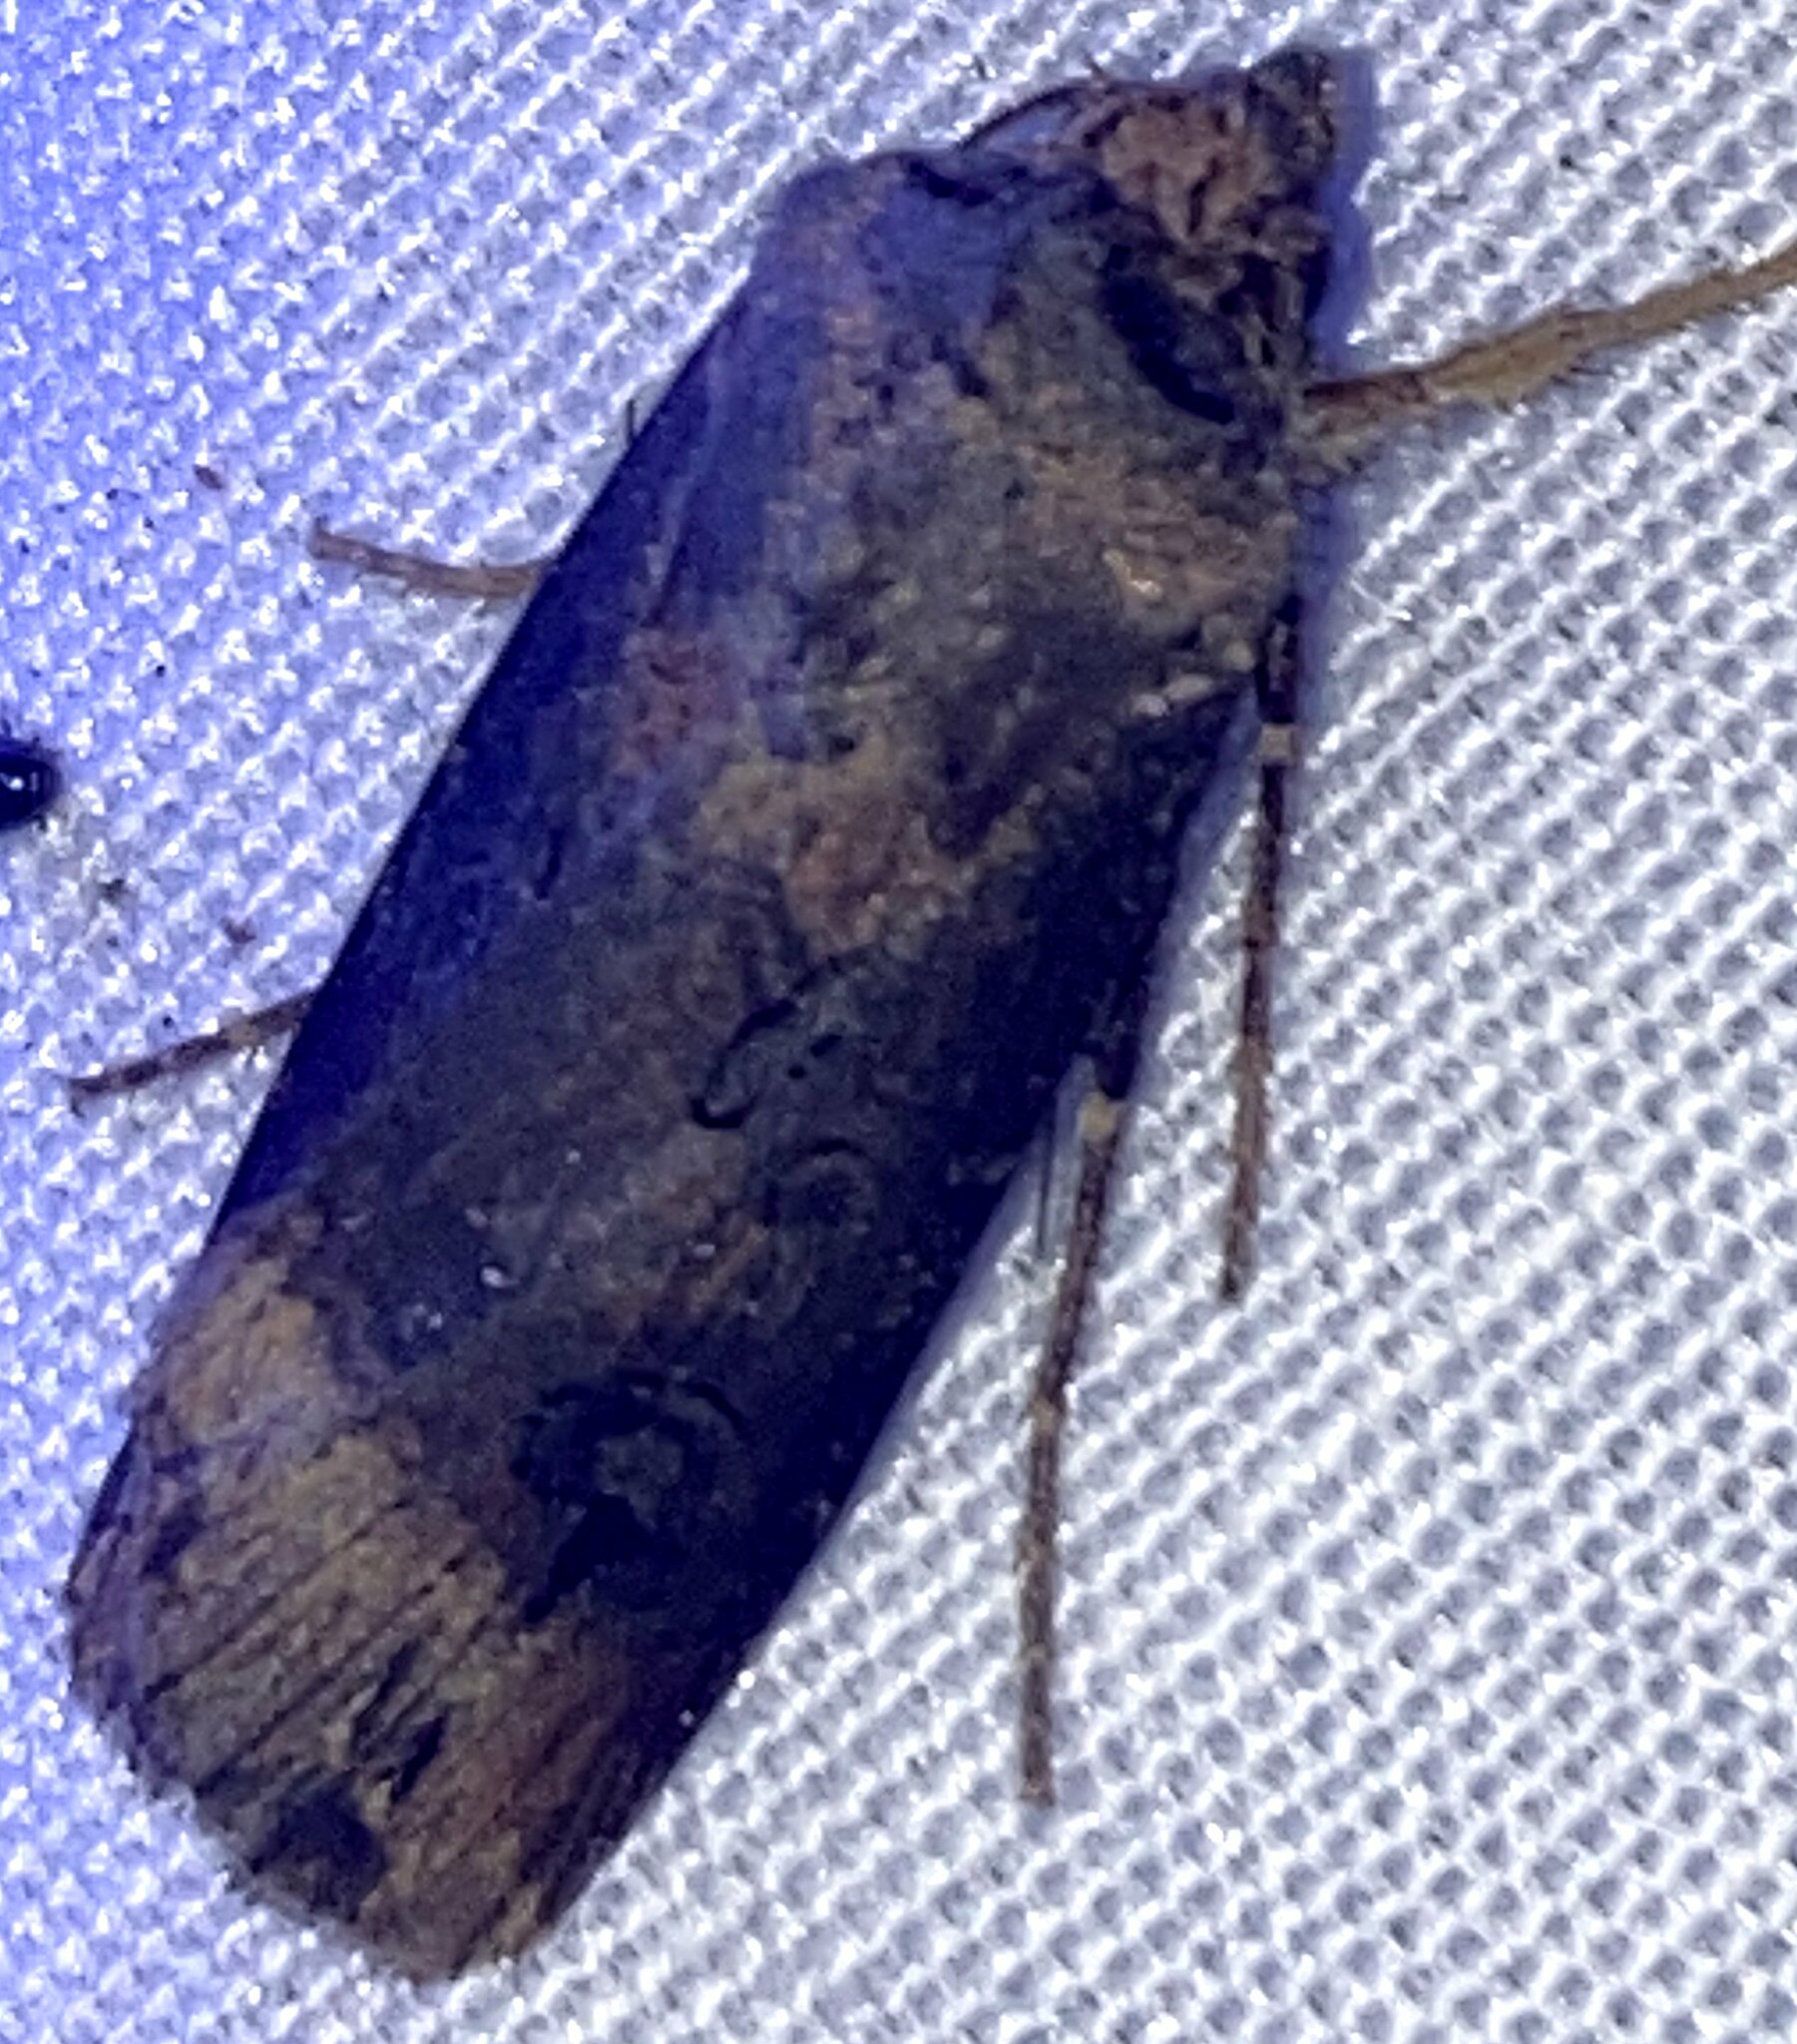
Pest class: cutworms